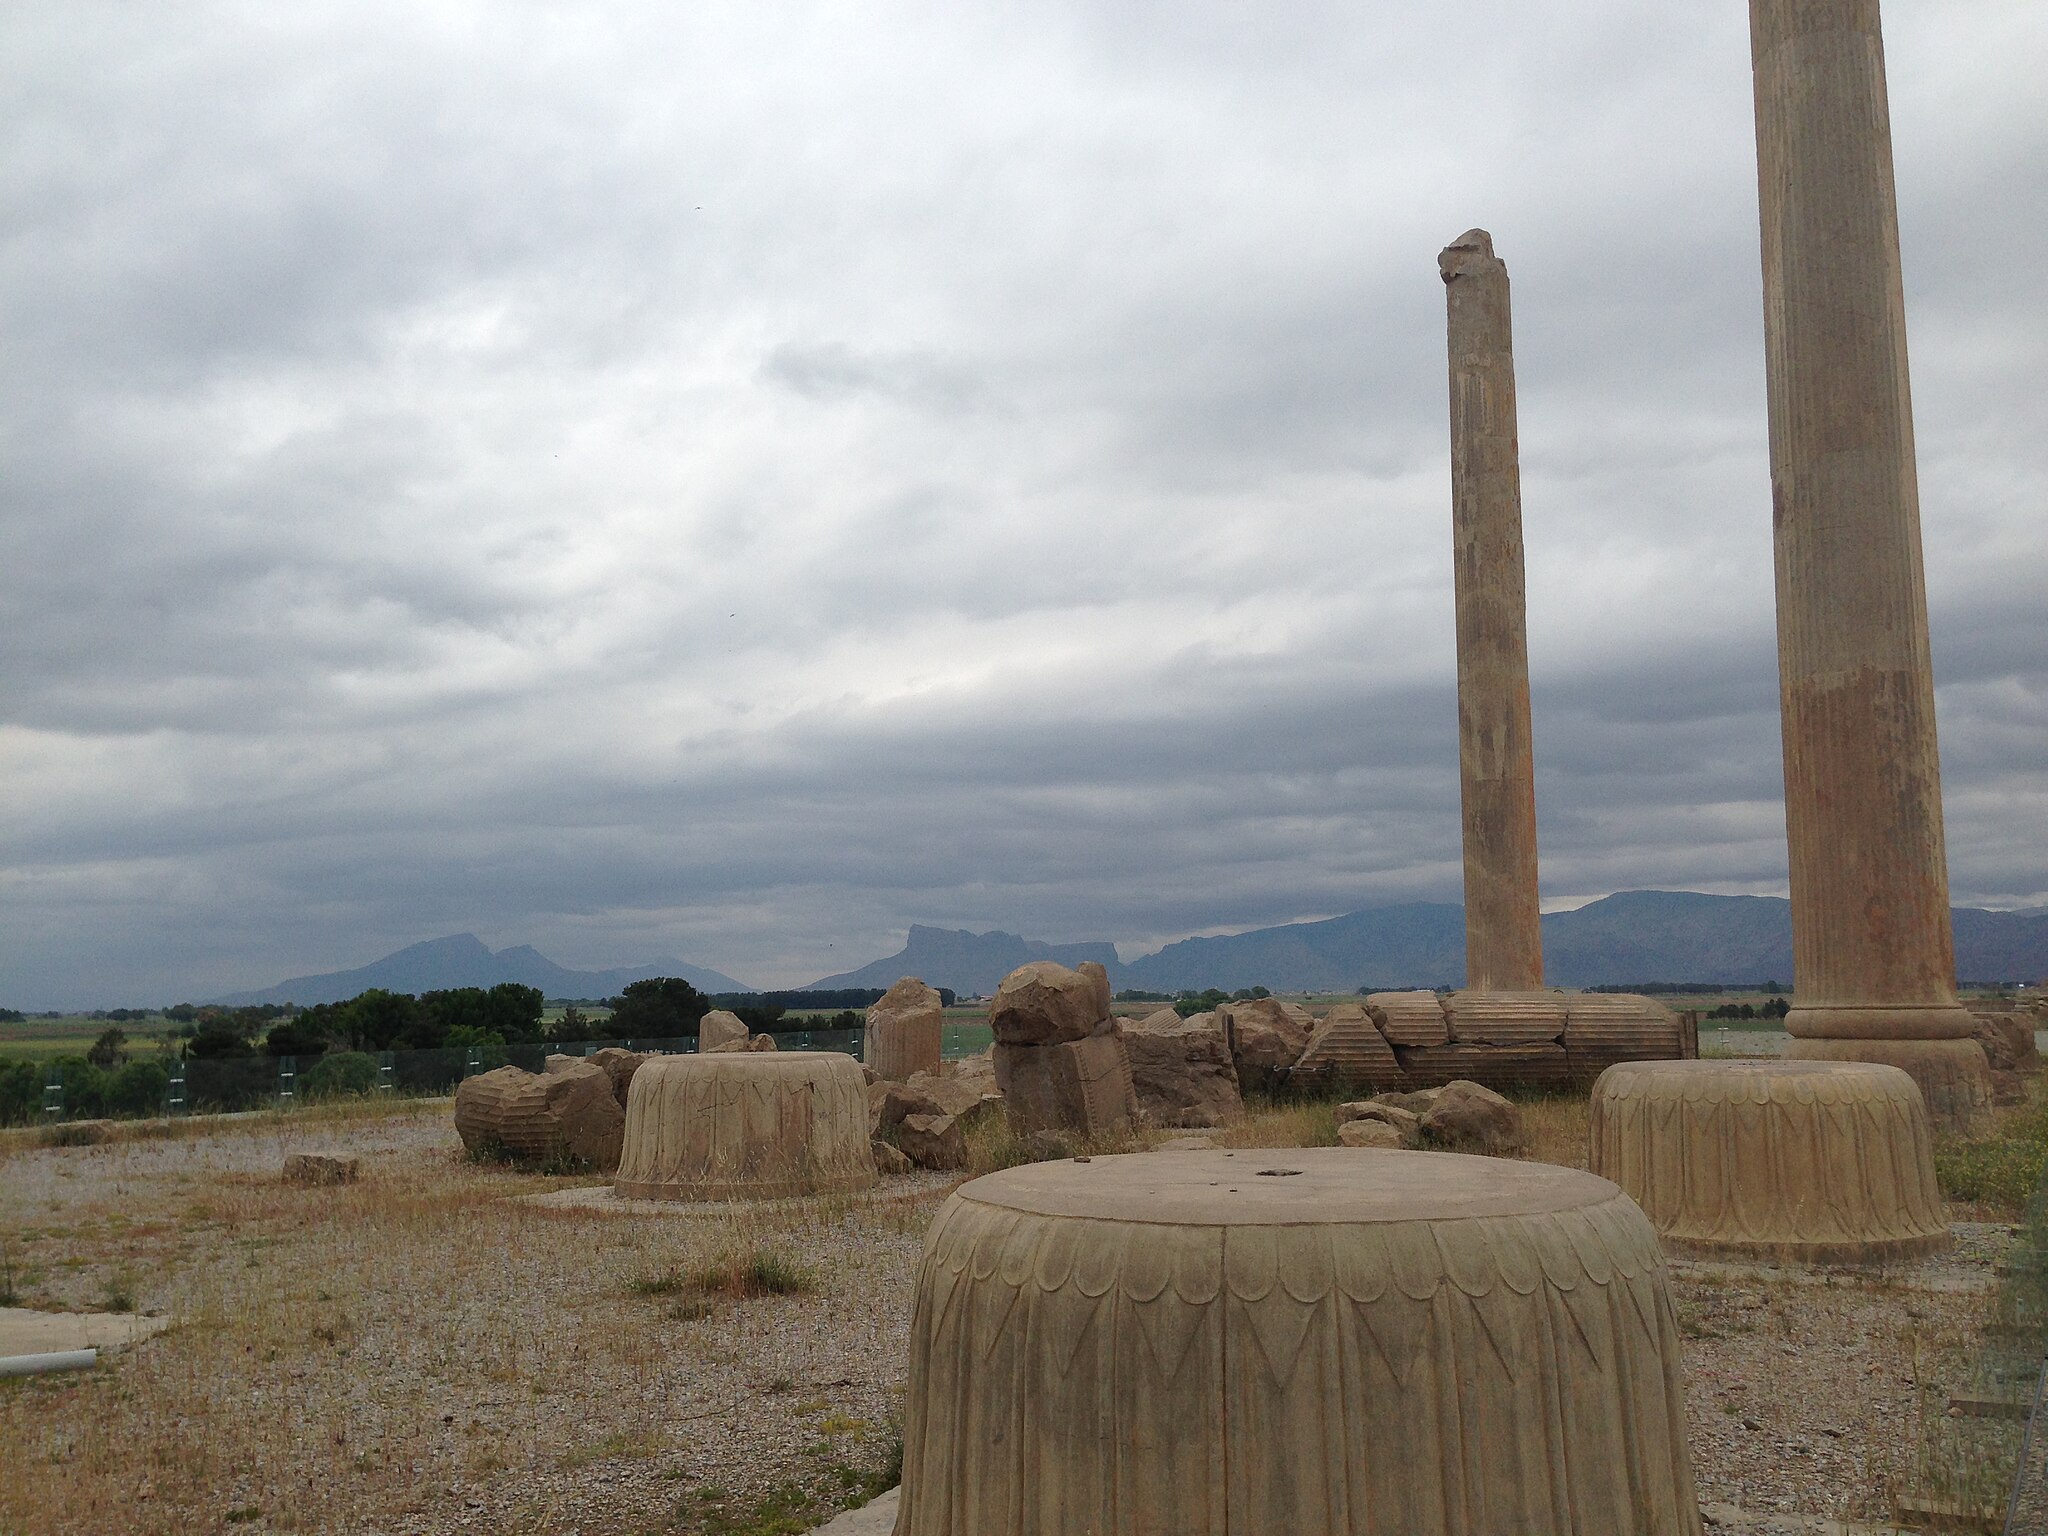
Title: Sotonparse
Description: ستون های کاخ آپادانا، تخت جمشید، ایران
Date: 2013-05-01 14:35:38
Categories: Taken with iPhone 5, Apadana of Persepolis, Self-published work, 2013 in Persepolis